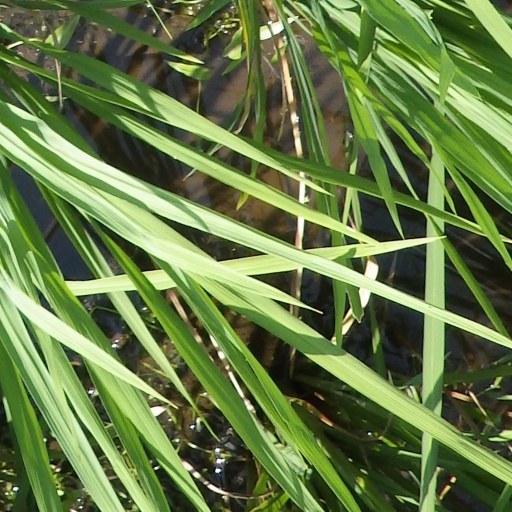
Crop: rice